List of Starship upper stage flight tests

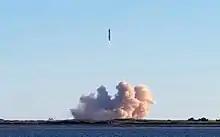
The launch of SpaceX's SN8 Starship prototype

SpaceX conducted eleven flight tests of prototype rockets for the Starship development program from 2019 to 2021. These tests only included prototypes of the ship, or upper stage, rather than the full two-stage Starship launch vehicle. The scope of these tests ranged from short static fires, or tethered engine firings, to launches to approximately 10 km with landing attempts.